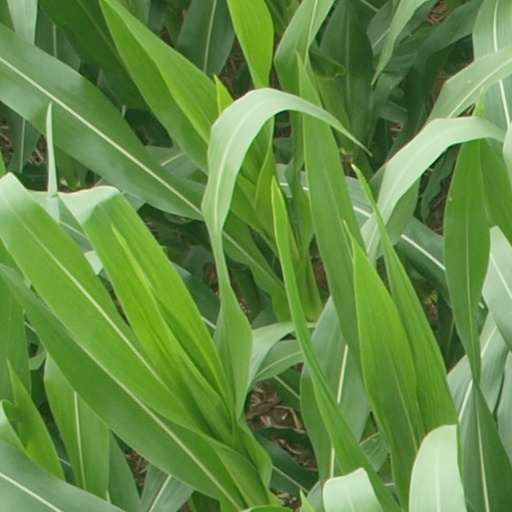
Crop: maize; corn